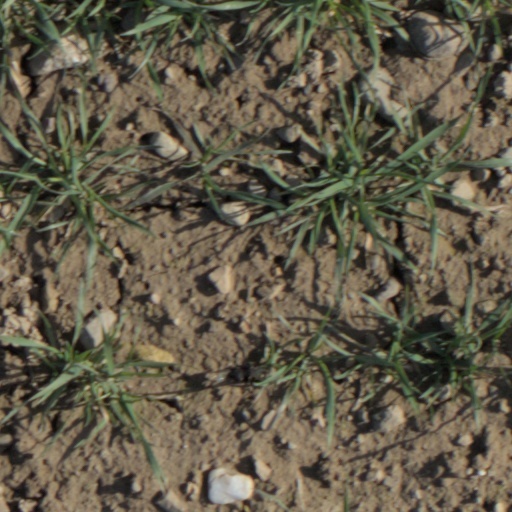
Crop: wheat